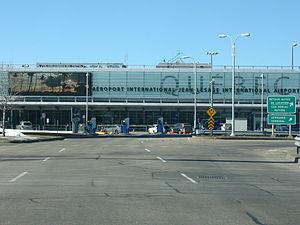
L'aéroport international Jean-Lesage est un aéroport international canadien situé au nord-ouest de la ville de Québec, dans l'arrondissement de Sainte-Foy–Sillery–Cap-Rouge, à 18 km du centre-ville. Il est nommé en l'honneur de Jean Lesage, Premier ministre du Québec de 1960 à 1966 et principal acteur de la Révolution tranquille.